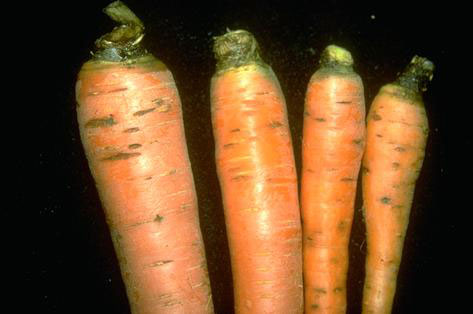
Plant: Carrot
Disease: carrot cavity spot